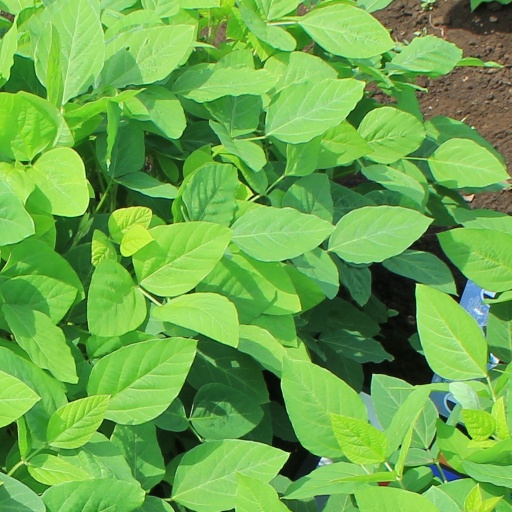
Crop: soybean